Marek Hamšík

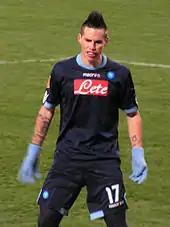
Hamšík playing in the Europa League against Utrecht in 2010

The 2010–11 season was very productive for Hamšík, as he helped lead Napoli to a very successful season and earn automatic qualification into the UEFA Champions League by finishing third in Serie A. Hamšík played in 36 of Napoli's 38 Serie A matches that season, scoring 11 goals and contributing 6 assists.